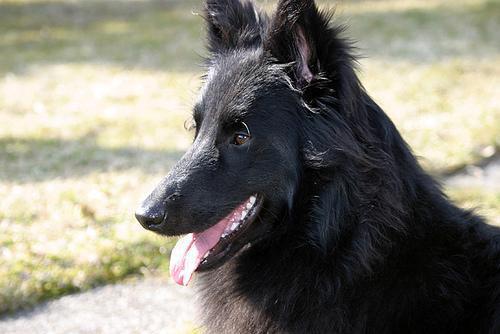
groenendael